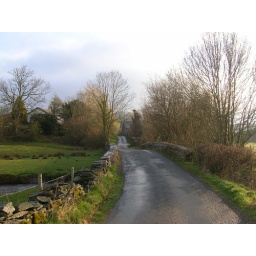
One of the exercises involved walking in waist-high freezing water in the stream under this bridge